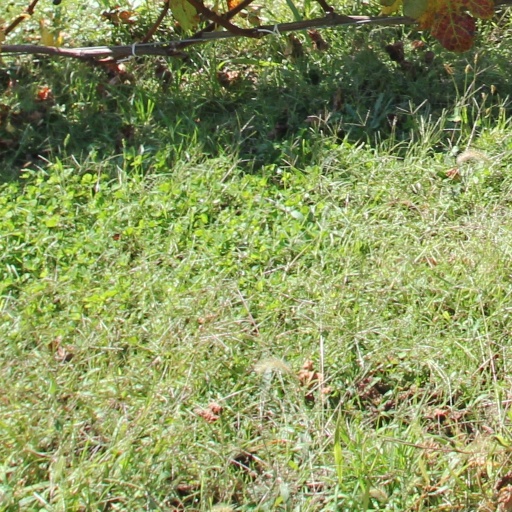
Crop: grape